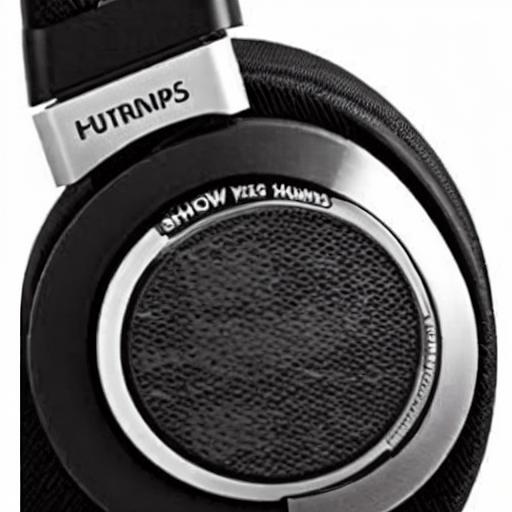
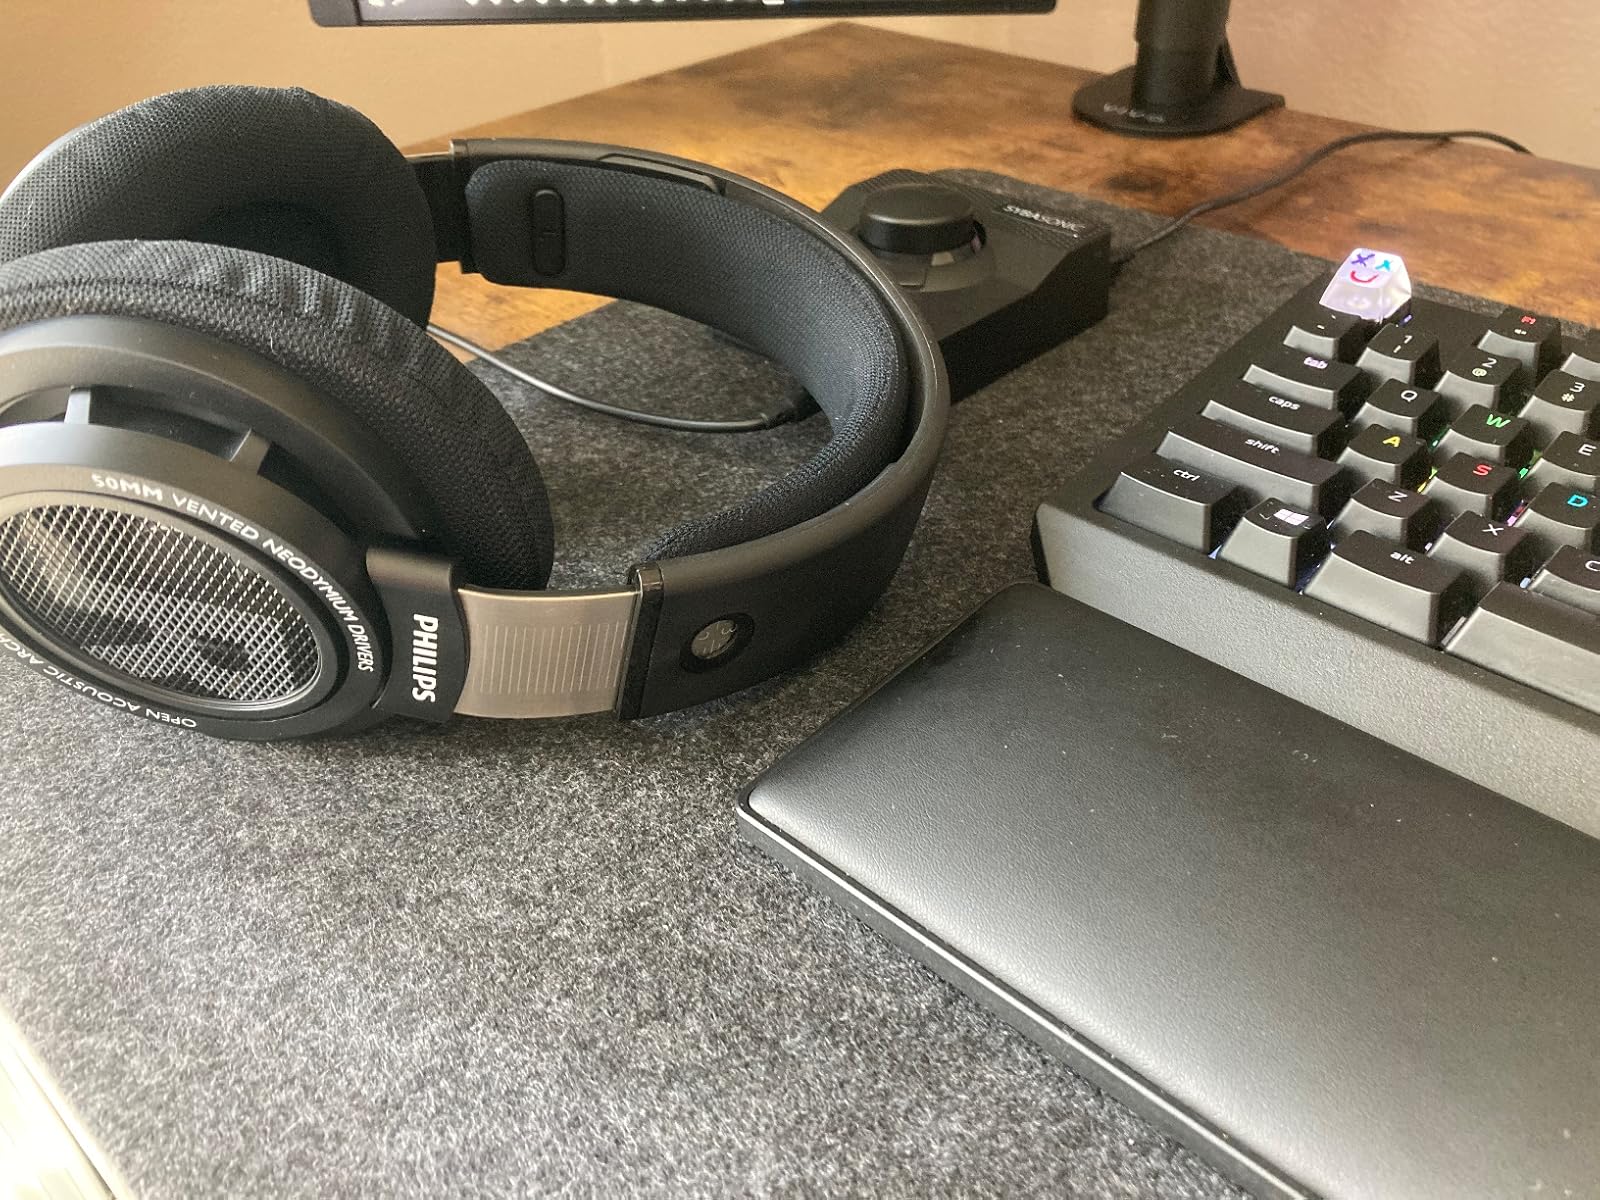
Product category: headphones
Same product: no